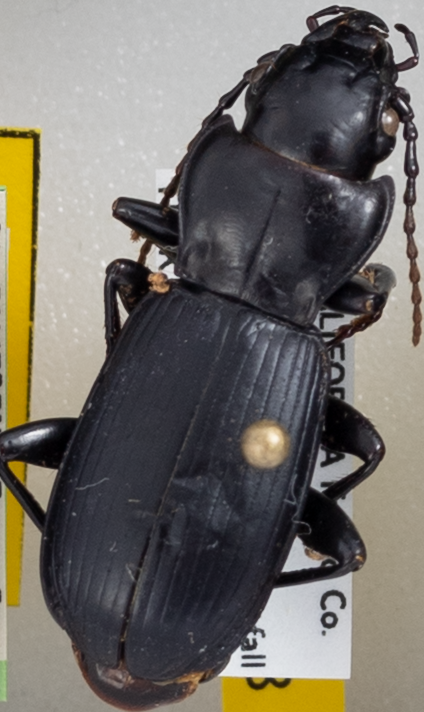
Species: Pterostichus lama
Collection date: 2022-08-18
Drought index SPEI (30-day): -0.32
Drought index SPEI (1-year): -1.01
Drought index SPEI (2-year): -2.09